Union Station (Ogden, Utah)

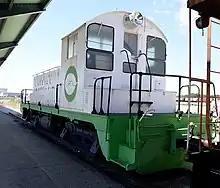
CRGX #6751, an EMD SW1

By the 1920's, Ogden's Union Station was serving both the UP and SP, as well as the successor to the RGW (the Denver and Rio Grande Western Railroad [D&RGW]), and a number of regional and interurban railroads. At its height, it had 13 passenger tracks with platforms, a commissary that provided food and supplies to long-distance trains, a laundry building that washed linens for most of UP's rail network, a large United States Postal Service (USPS) annex that served mail trains, and serviced more than 60 passenger trains each day. It was around this time that the name "Crossroads of the West" began appearing in publications as a way to describe Ogden's significance to the national transportation infrastructure. There was also a memorial plaque commissioned by the Ogden City Council that had Ogden in the center with railroad tracks radiating out from it in all directions (each bearing the name of a railroad company that served the station). It bears the words, "You can't get anywhere without coming to OGDEN," which also served as the city slogan for some time. This memorial is still on display inside the Union Station to this day.